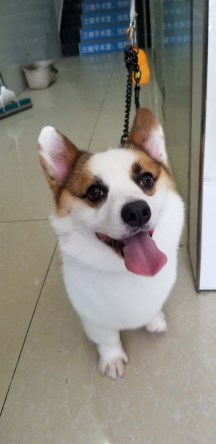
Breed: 2909-n000116-Cardigan